USS Spearfish

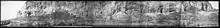
Reconnaissance photo of Iwo Jima, taken from USS "Spearfish"

"Spearfish"’s last war patrol took place from 12 November 1944 to 24 January 1945. On the first part of the patrol, she made photographic reconnaissance surveys of Iwo Jima and of Minami Jima. The submarine spent the second part in the Nanpō Islands area on lifeguard duties and offensive patrolling. She was on the surface east-southeast of Iwo Jima at at 17:15 on 28 November 1944 when a United States Army Air Forces B-24 Liberator bomber attacked her with rockets and strafed her. Her officer of the deck observed a large explosion plume from "Spearfish" just before she submerged.